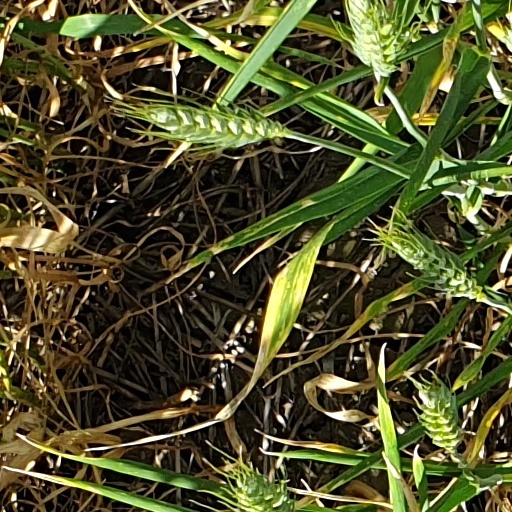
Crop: wheat